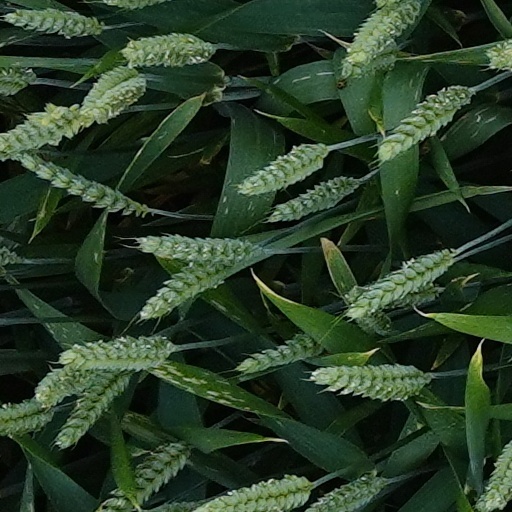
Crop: wheat